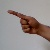
The image shows a hand gesture representing the letter 'G' in Indian Sign Language.